Sacré Blues

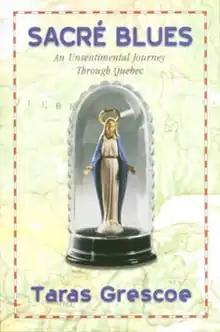
First edition cover of Canadian release

Sacré Blues: An Unsentimental Journey Through Quebec is a non-fiction book, written by Canadian writer Taras Grescoe, first published in 2000 by Macfarlane Walter & Ross. In the book, the author narrates his candid recollections of moving to Quebec in 1996. In describing "the rituals, eccentricities and customs of his new home", Kathryn Wardropper, award administrator for the Edna Staebler Award said, "It may infuriate some, but it is a landmark book that portrays the challenges and opportunities for modern Quebec."